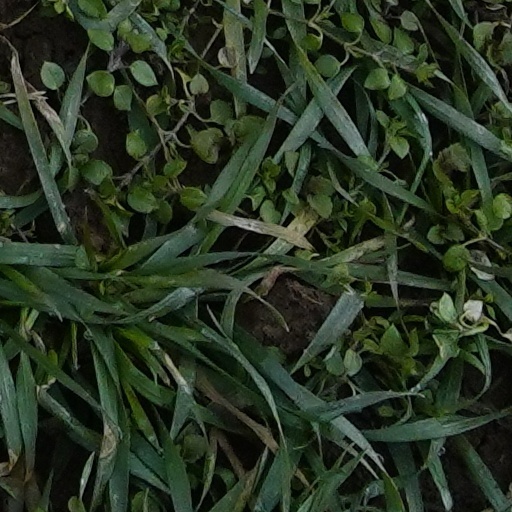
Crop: wheat